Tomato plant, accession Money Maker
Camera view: vertical (180 deg); turntable rotation: 120 degrees
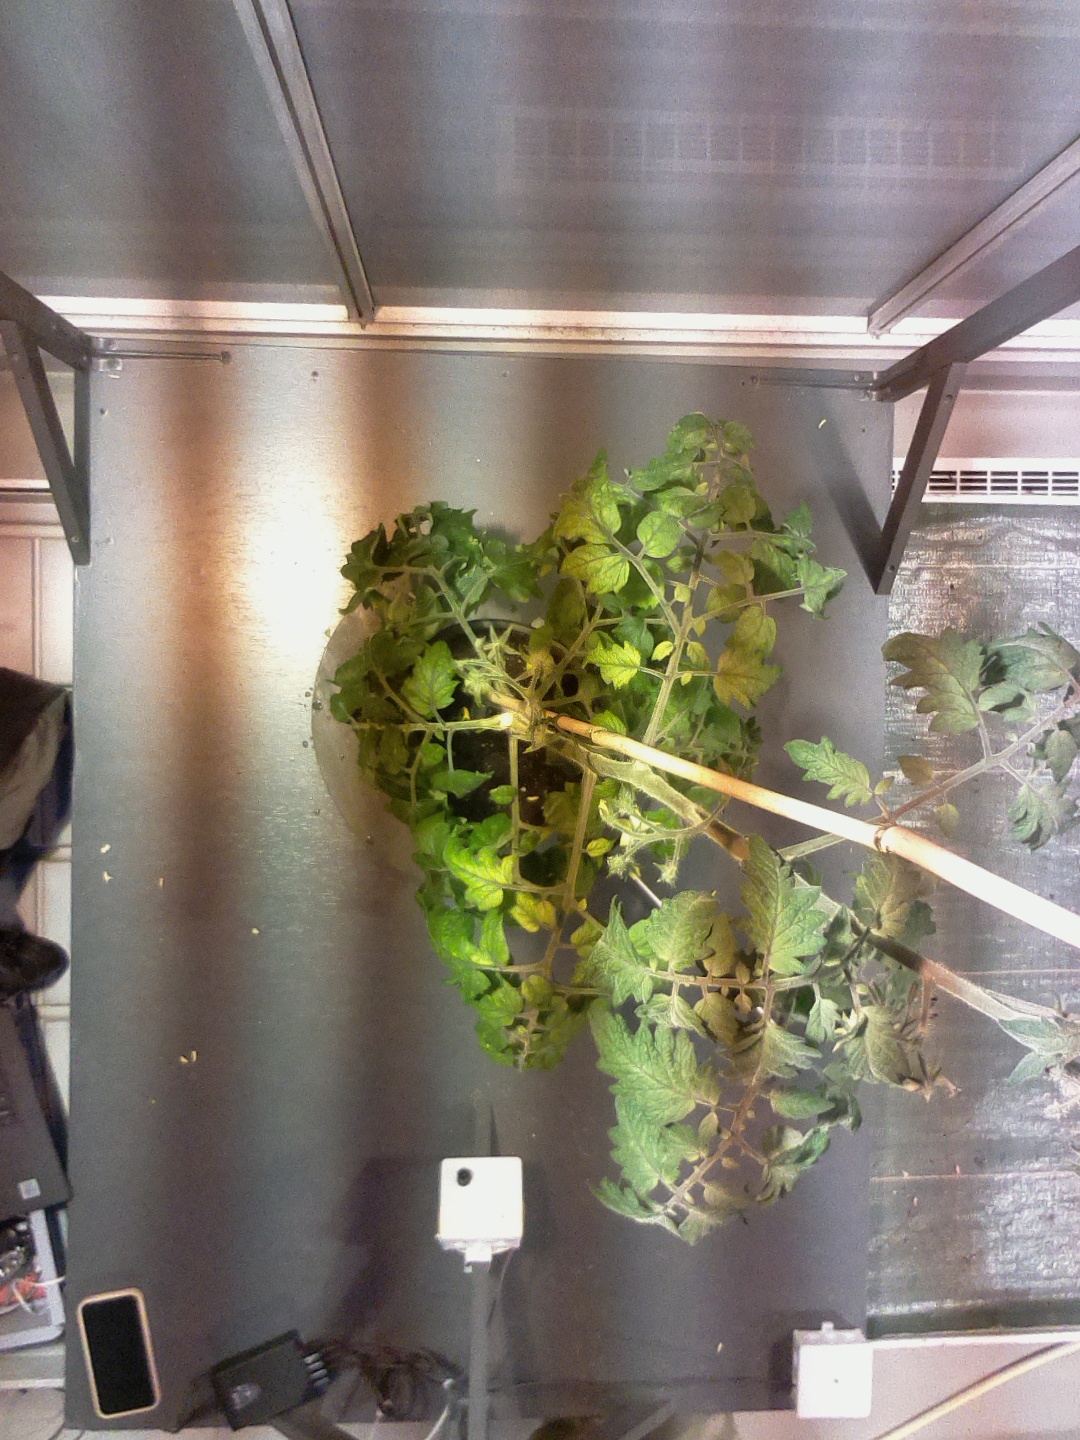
BBCH growth stage 71: 10%-20% of final fruit size